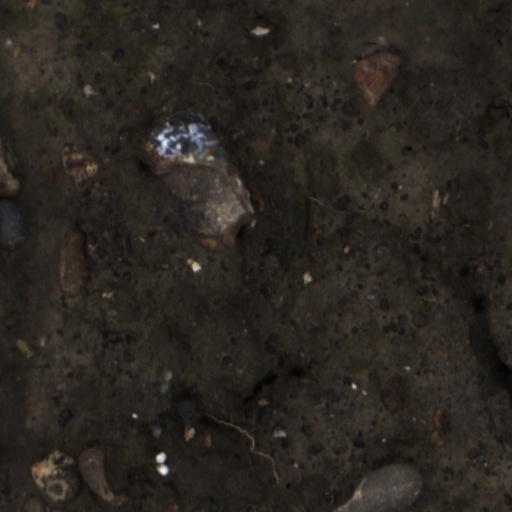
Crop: wheat